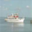
Label: ship